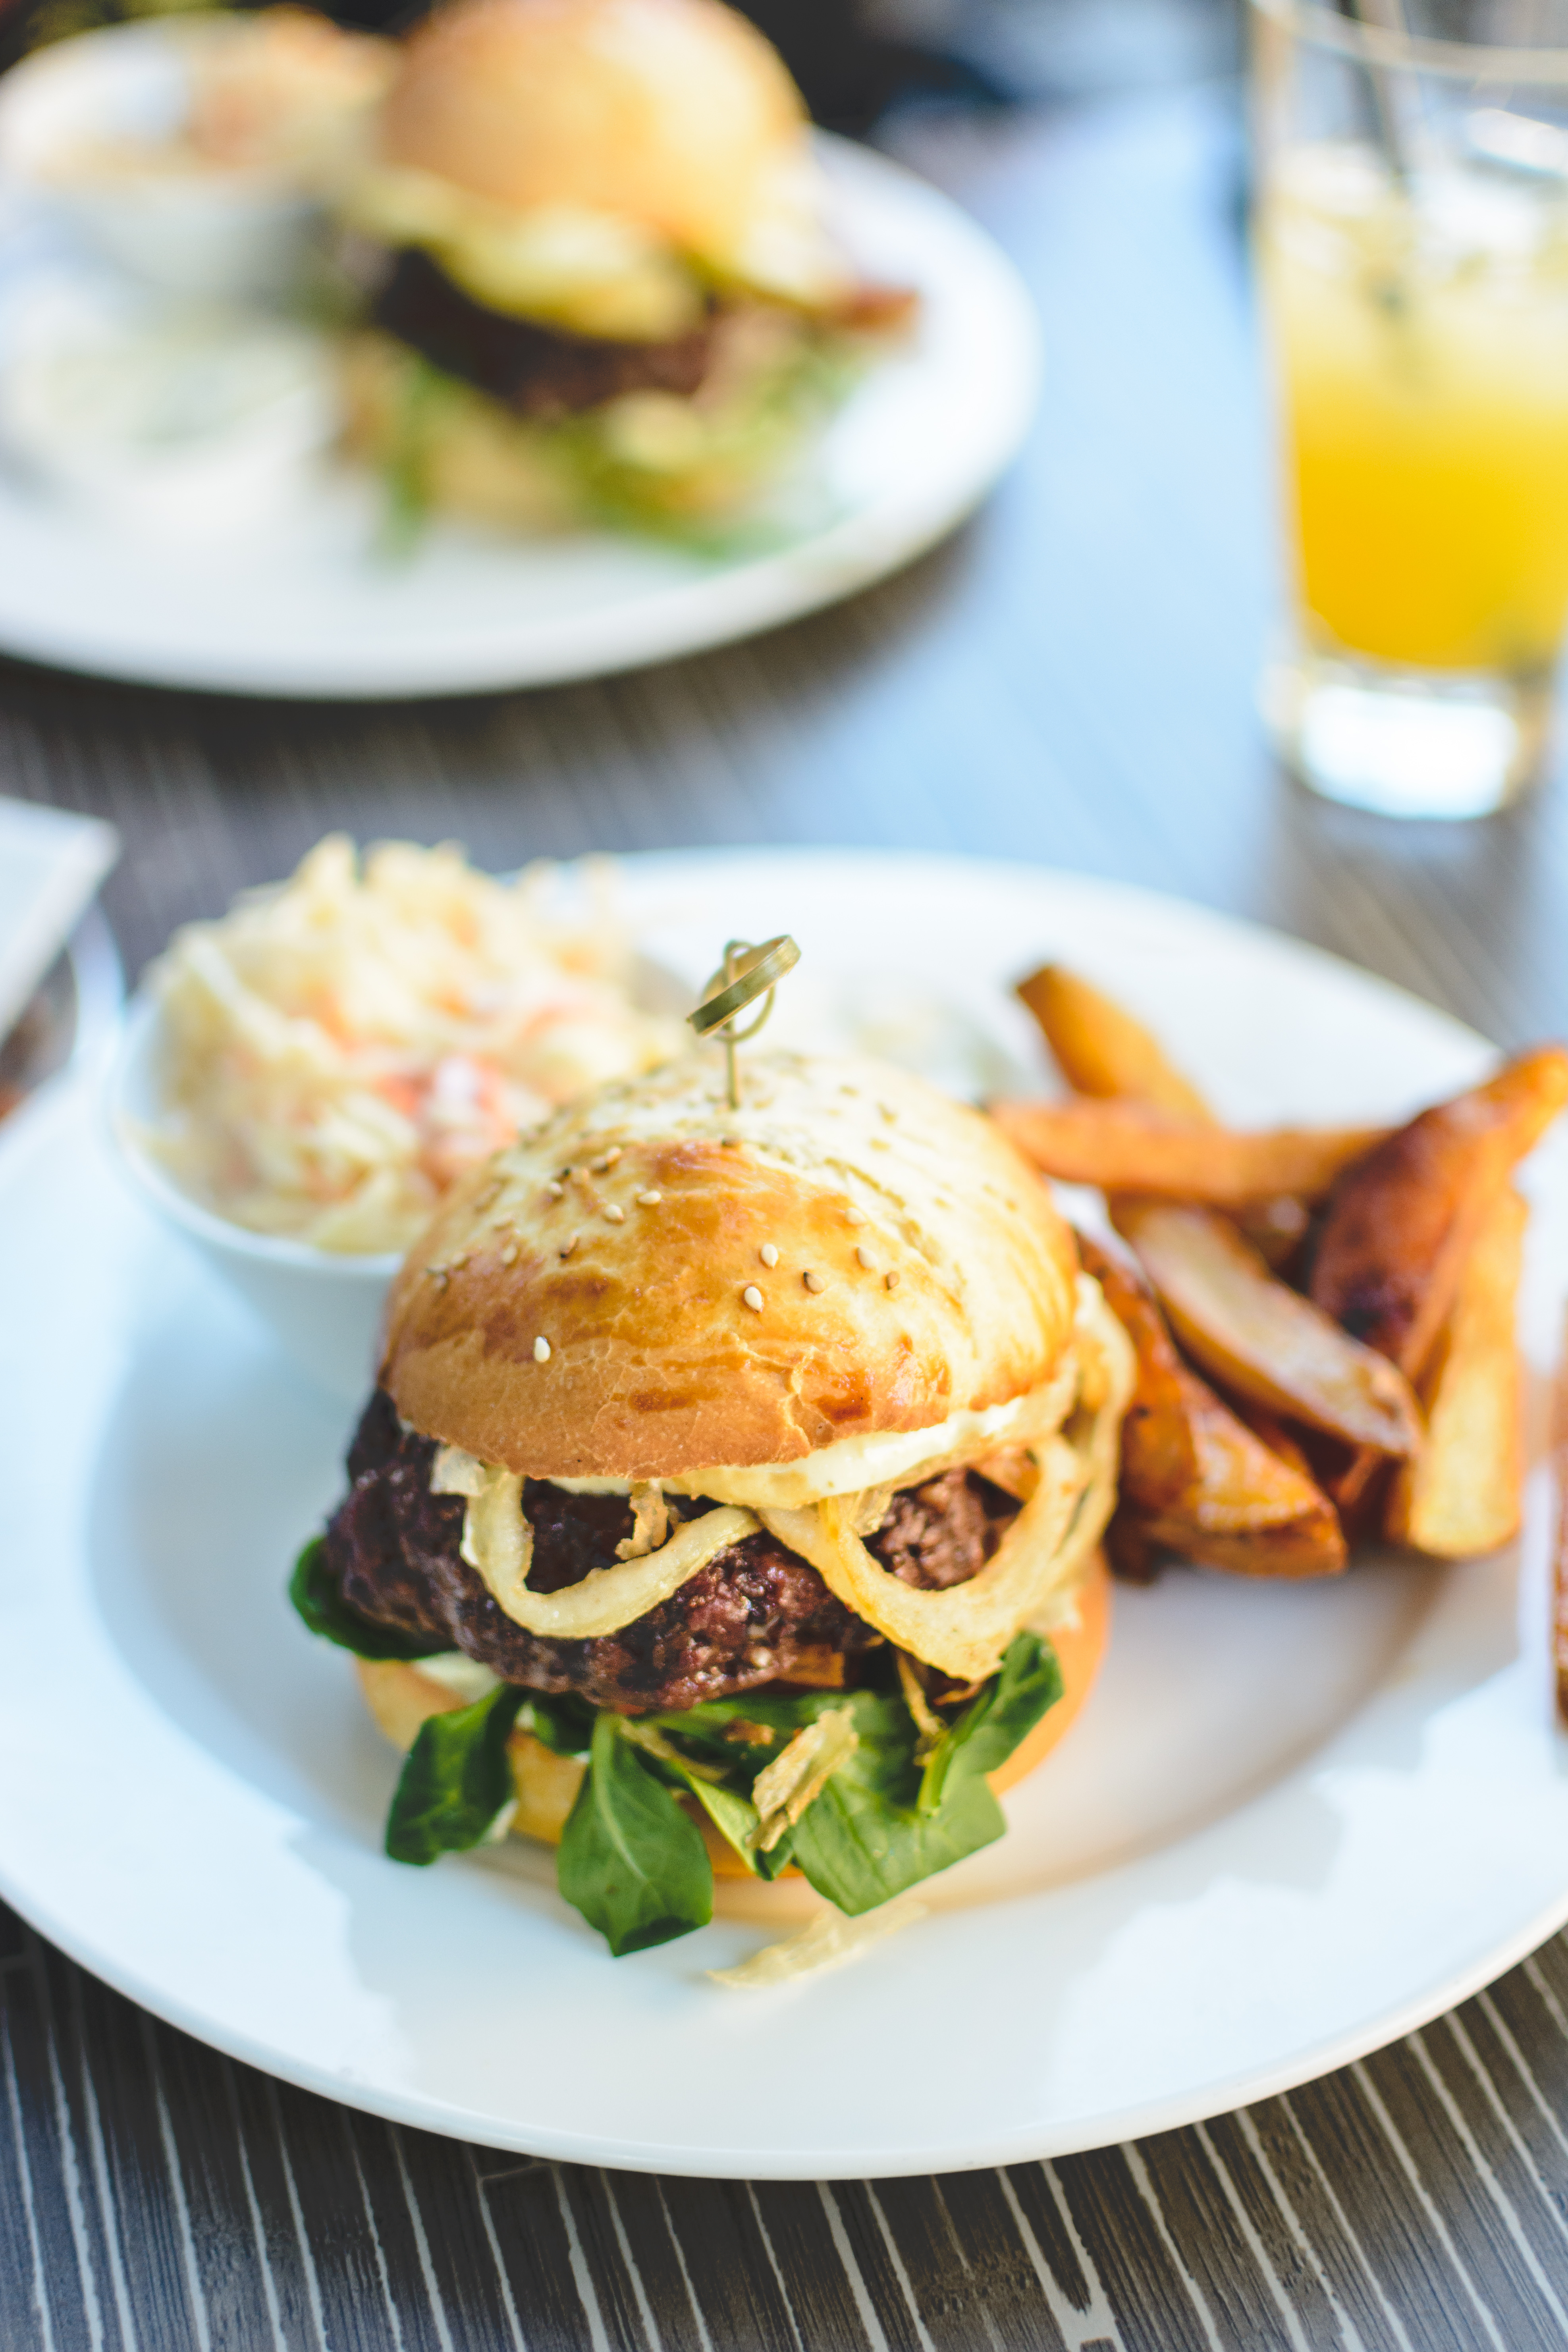
dish, food, cuisine, ingredient, brunch, breakfast sandwich, breakfast, produce, slider, hamburger, recipe, finger food, side dish, comfort food, fried food, meal, meat, blt, eggs benedict, american food, baked goods, sandwich, appetizer